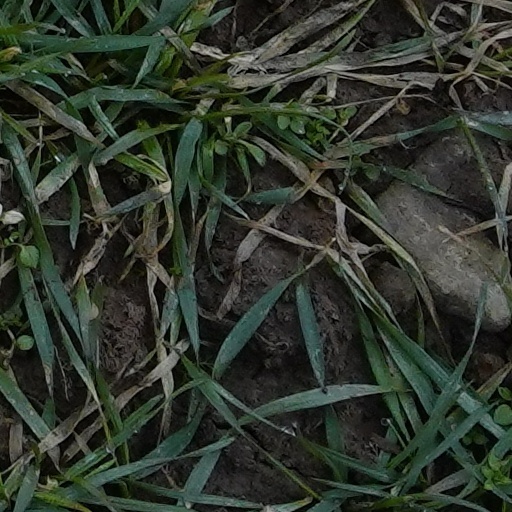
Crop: wheat